Afedena (exclosure)

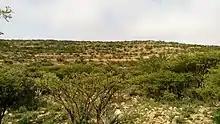
General view on the exclosure of Afedena

As a general rule, cattle ranging and wood harvesting are not allowed. The grasses are harvested once yearly and taken to the homesteads of the village to feed livestock. Physical soil and water conservation has been implemented to enhance infiltration, and vegetation growth. There are three guards to protect the exclosure. Field observations showed that however, some illegal grazing occurred in the exclosure in 2018.